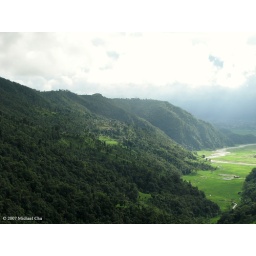
When one looks around, one realizes that Pokhara is essentially in a bowl, with the walls being the whole mountain range.